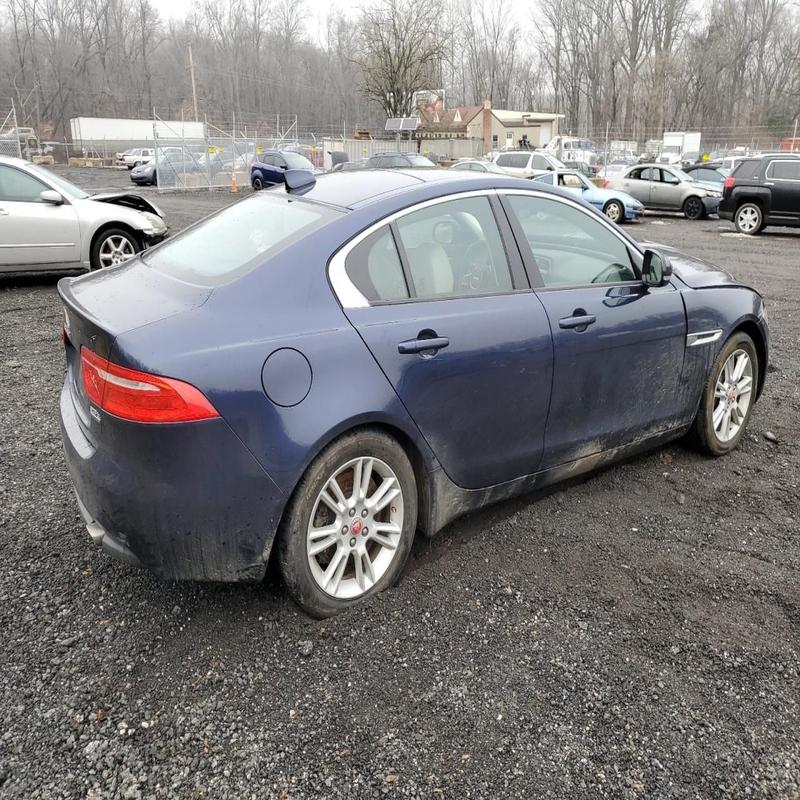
Aucun dommage détecté.
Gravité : aucun